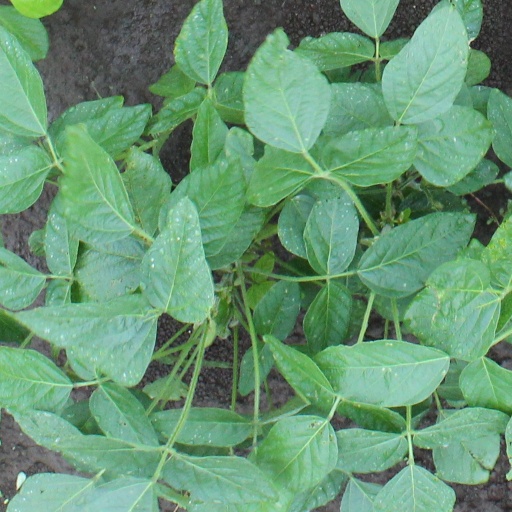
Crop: soybean